Nick Griffin

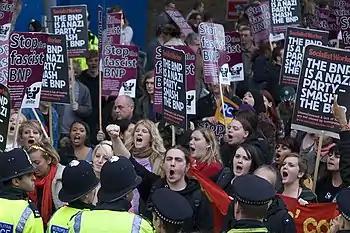
Protests outside BBC Television Centre ahead of Griffin's appearance on "Question Time"

On 22 October 2009, Griffin took part in the BBC's topical debate programme, "Question Time", as a representative of the BNP. He appeared alongside Bonnie Greer, Jack Straw, Baroness Warsi and Chris Huhne. He was challenged by members of the studio audience, and questioned by host David Dimbleby on comments he had previously made on the Holocaust. He was also critical of Islam. His invitation followed the election of two BNP MEPs to the European Parliament, and led to significant debate over the merits of the BBC's decision. The appearance sparked a protest outside the BBC Television Centre prior to the recording of the programme, in which an estimated 500 people picketed the front entrance of the complex, many chanting anti-Nazi slogans and others trying to break into the building to stop the programme being filmed. Some got past the police and security, but were expelled. Six protesters were arrested, and three police officers were injured, one needing hospital treatment.